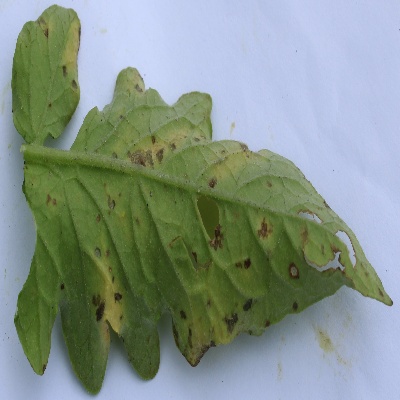
Crop: Tomato
Condition: septoria leaf spot